1996 Copenhagen rocket attack

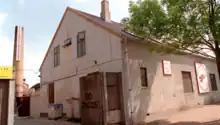
The Hells Angels clubhouse on Titangade prior to the attack.

A conflict between the Bandidos and Hells Angels, known as the Nordic Biker War, commenced in January 1994. After its beginning in southern Sweden, violence involving the rival clubs also took place in Norway and Finland, before eventually reaching Denmark on 26 December 1995, when two Hells Angels members were severely beaten by a group of Bandidos at a restaurant in Copenhagen. The Hells Angels retaliated by ambushing and shooting Bandidos members at Copenhagen Airport on 10 March 1996, killing Bandidos "Southside" chapter president Uffe Lindenskov Larsen and sparking the most violent phase of the biker war. On 17 April 1996, the clubhouse of the Hells Angels' "South" chapter in Snoldelev was hit with an anti-tank missile. Fourteen bikers inside were able to avoid serious injury. Four hours later, a second missile hit the clubhouse of the Hells Angels-affiliated Avengers Motorcycle Club in Aalborg. Four gang members sleeping in the building were unhurt by the missile, which did not detonate. A series of tit-for-tat shootings, grenade attacks and car bombings were carried out in the following months.